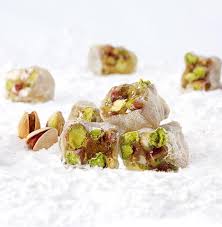
Yemek: lokum